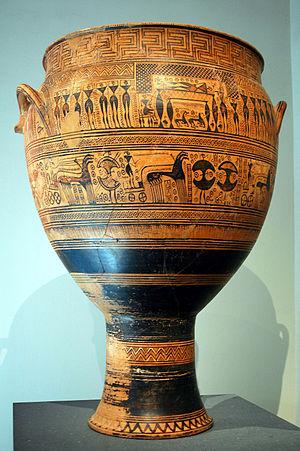
Le « peintre de Hirschfeld » est le nom conventionnellement donné à un potier et céramographe grec anonyme, actif en Attique entre -750 et -725, dont la production est dans le style de la fin de l'époque géométrique I. Son nom est dû à l'archéologue Gustav Hirschfeld qui a décrit pour la première fois le chef-d'œuvre désormais connu sous le nom de cratère de Hirschfeld, conservé au Musée national archéologique d'Athènes.